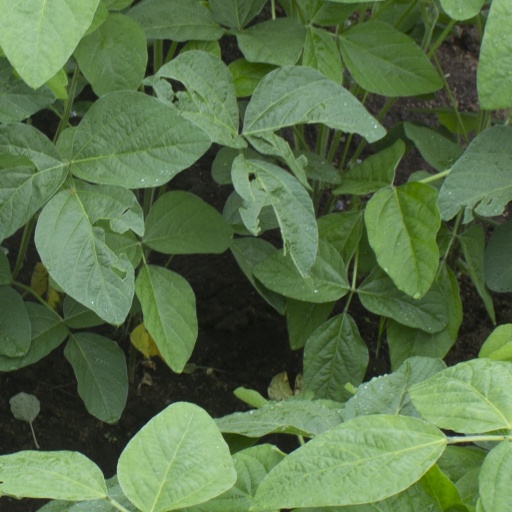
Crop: soybean